Beatmania IIDX

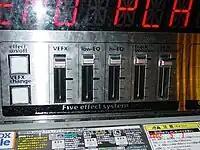
Effector controls and led ticker in a standard cabinet. The track volume slider has been replaced by a "filter" controller since "9th Style".

The "beatmania IIDX" cabinet has many standard features that are found in traditional arcade cabinets such as a widescreen display, powerful speakers, and start buttons. Also, unique to "IIDX" cabinets are the effector buttons and sliders, a bass platform transducer, marquee, and DJ simulating controller. The effector buttons and sliders allow the player to control the volume levels within the game and manipulate the music by adding additional sound effects. The bass platform vibrates beneath the player's feet to the beat of the music being played. The marquee is a series of sixteen-segment display LEDs, used to display game information and scores during gameplay.